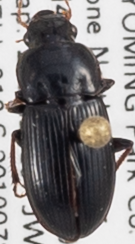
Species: Harpalus ellipsis
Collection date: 2019-07-24
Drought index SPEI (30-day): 0.03
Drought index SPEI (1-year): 0.47
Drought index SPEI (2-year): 1.45